Protein S (Myxococcus xanthus)

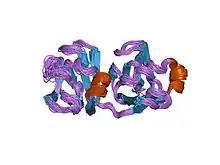
Structure of Protein S.

Protein S is a protein found in "Myxococcus xanthus". Its name derives from being the "S" band in an alphabetical ordering of proteins run from Myxococcus xanthus cell contents on a SDS-denaturing gel. Its study was initially prompted by the huge increase in Protein S production during sporulation of Myxococcus xanthus.